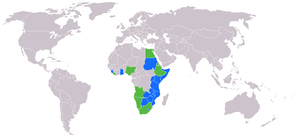
L'African Regional Intellectual Property Organization est une organisation intergouvernementale de coopération entre les États africains en matière de brevet et de propriété intellectuelle.